Jeddah

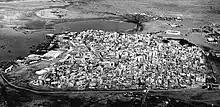
Jeddah in 1938

Traces of early activity in the area are testified by some Thamudic inscriptions that were excavated in Wadi Briman, east of the city, and Wadi Boweb, northwest of the city. The oldest Mashrabiya found in Jeddah dates back to the pre-Islamic era.